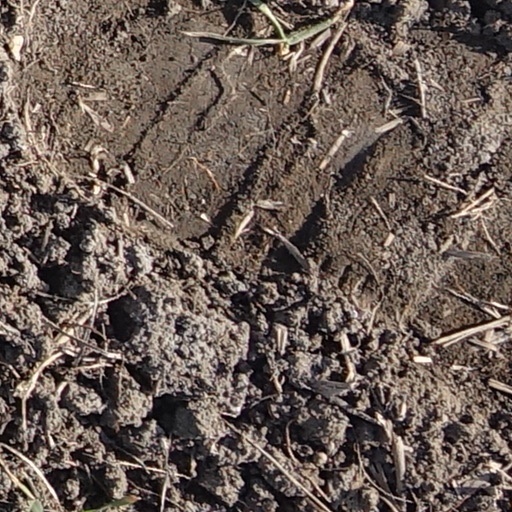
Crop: wheat